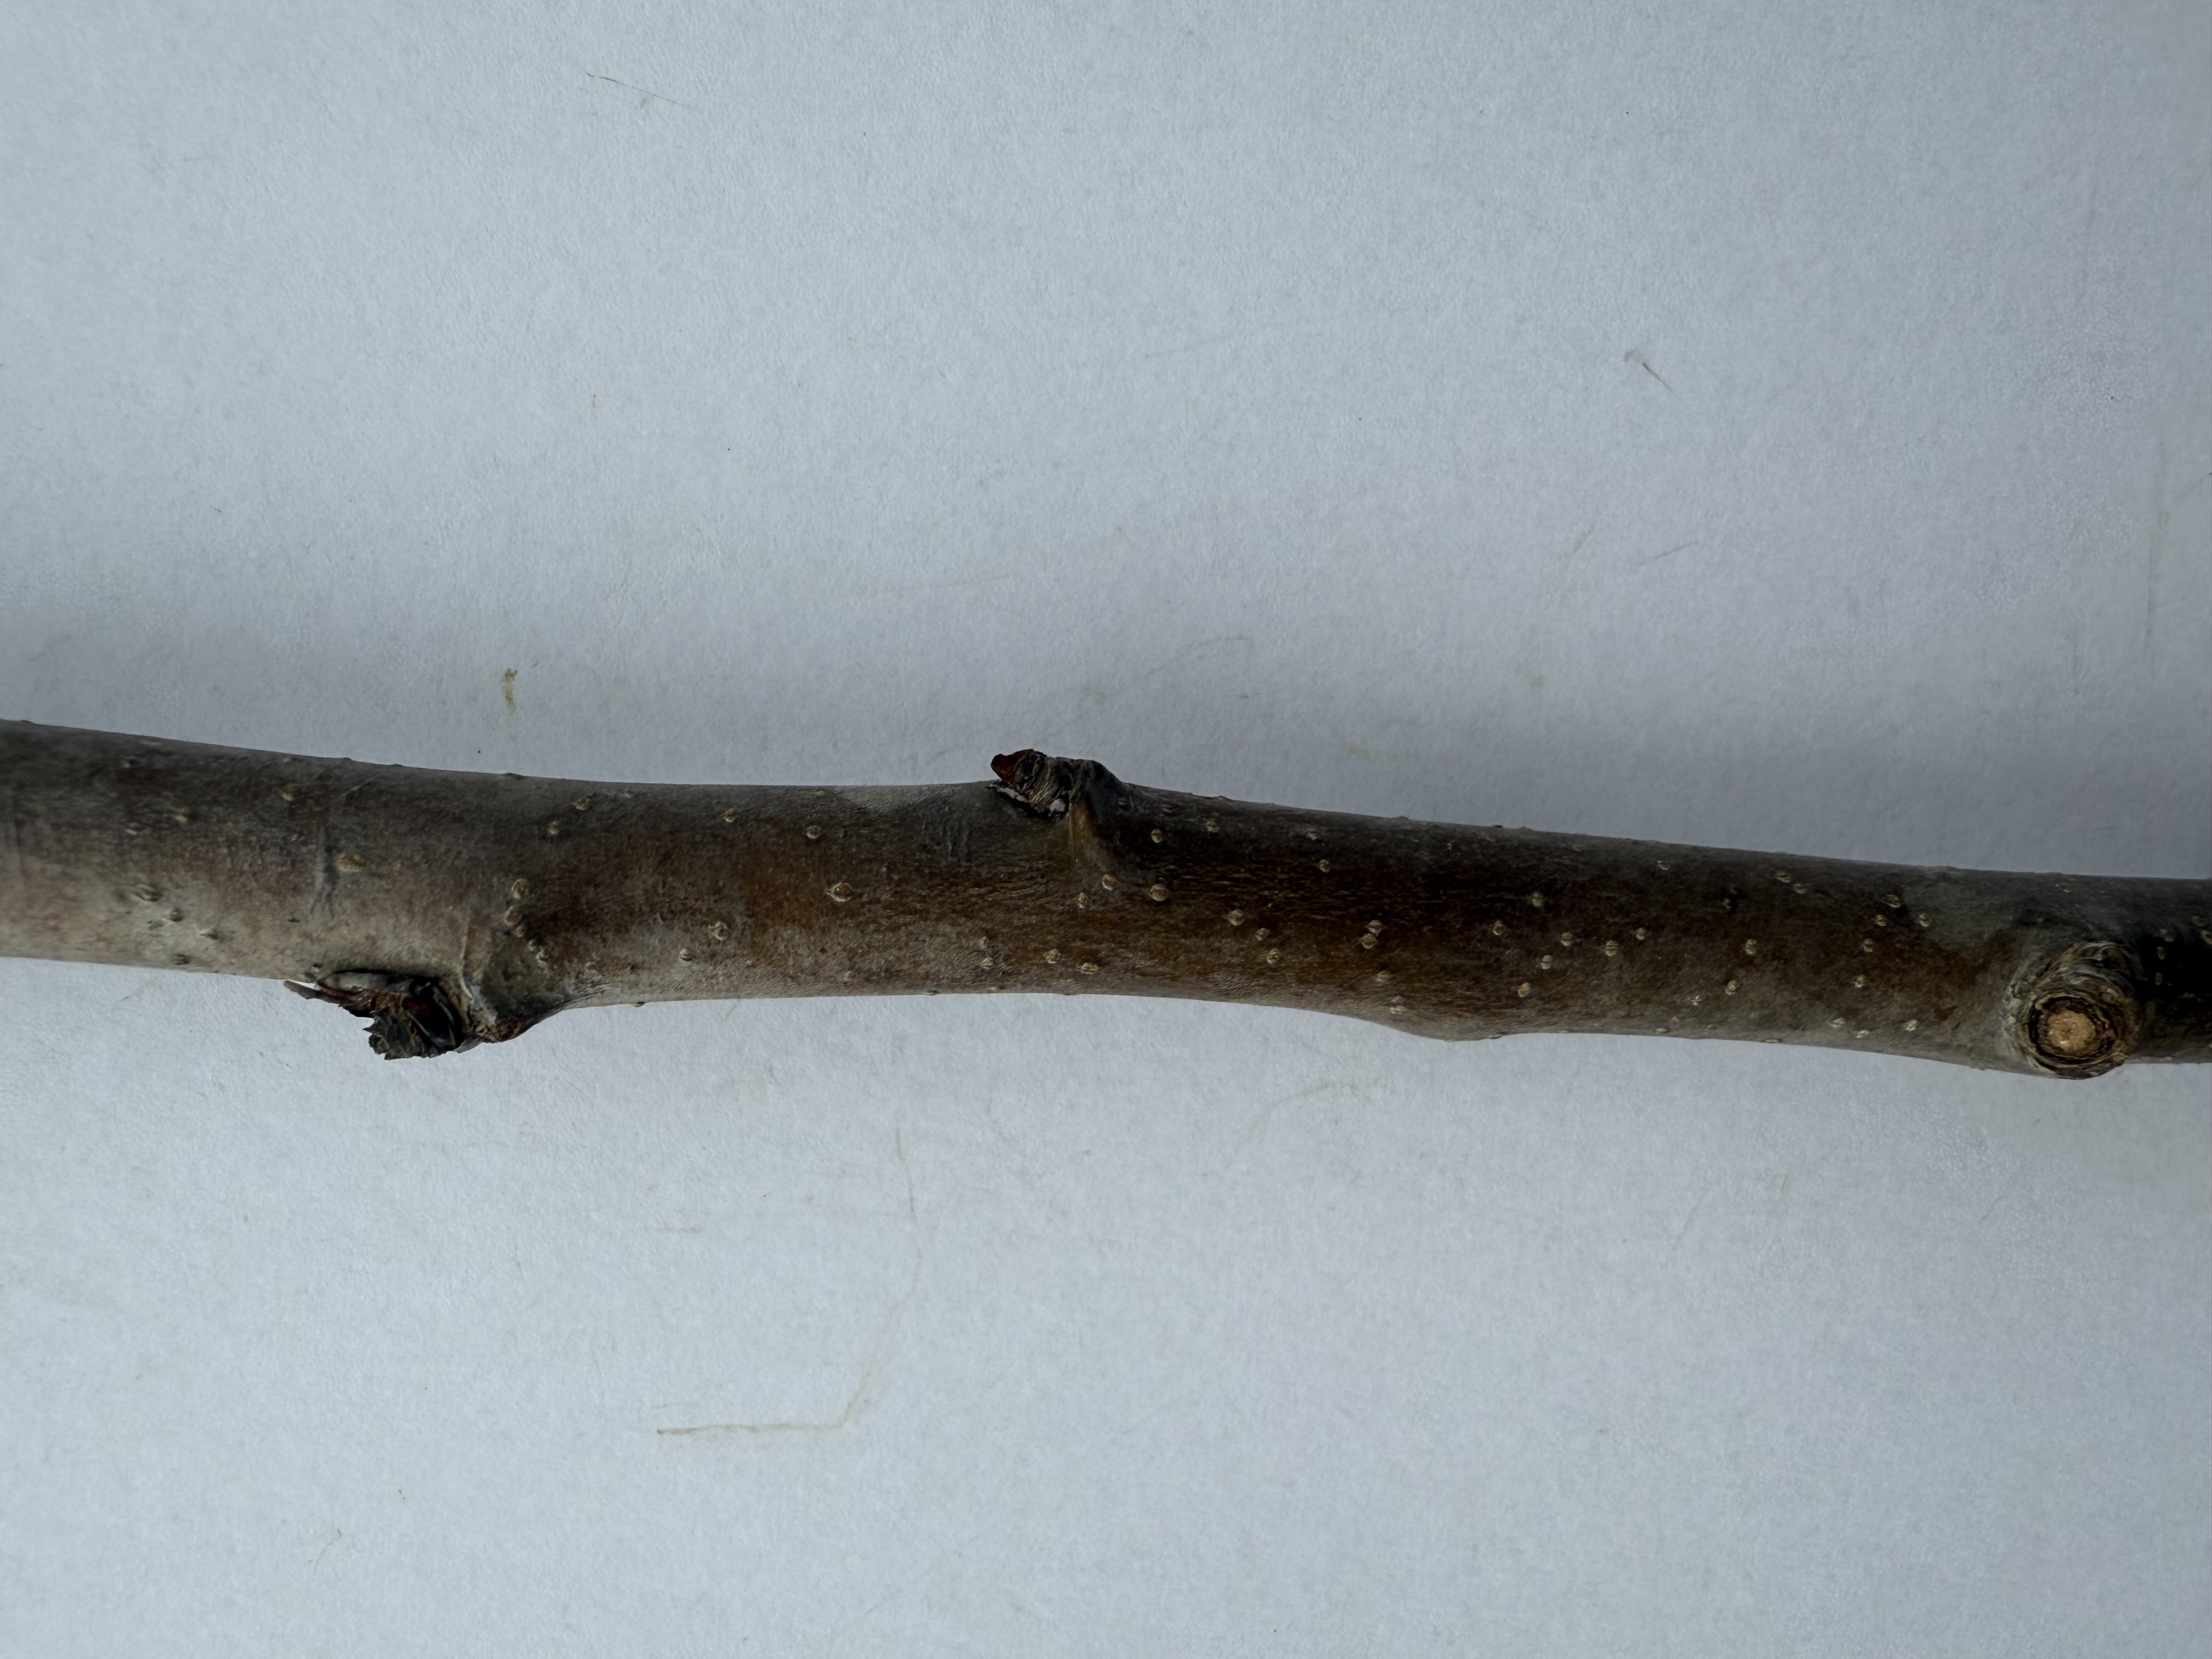
Variety: Akca Pear